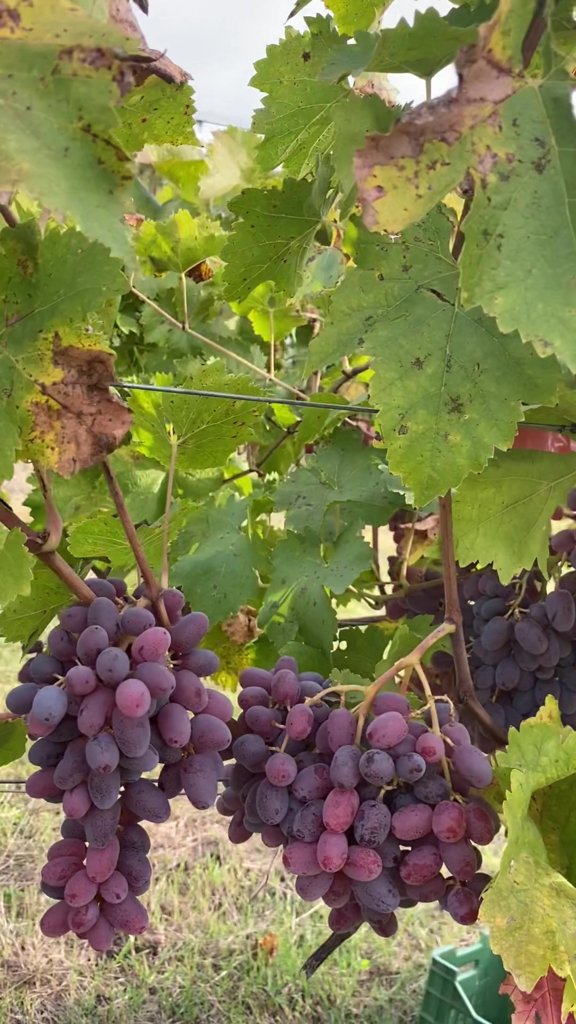
Berries visible: 160
Grape clusters: 3